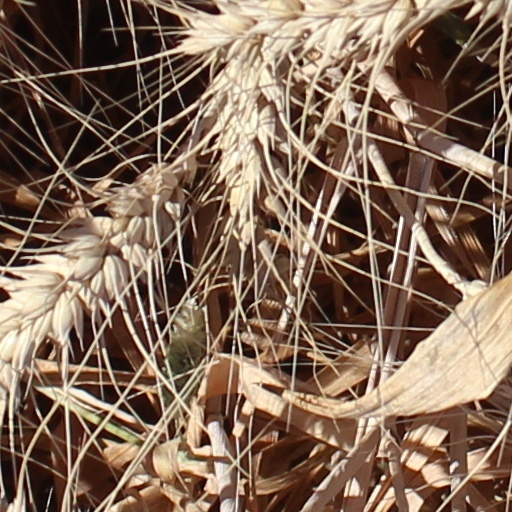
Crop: wheat